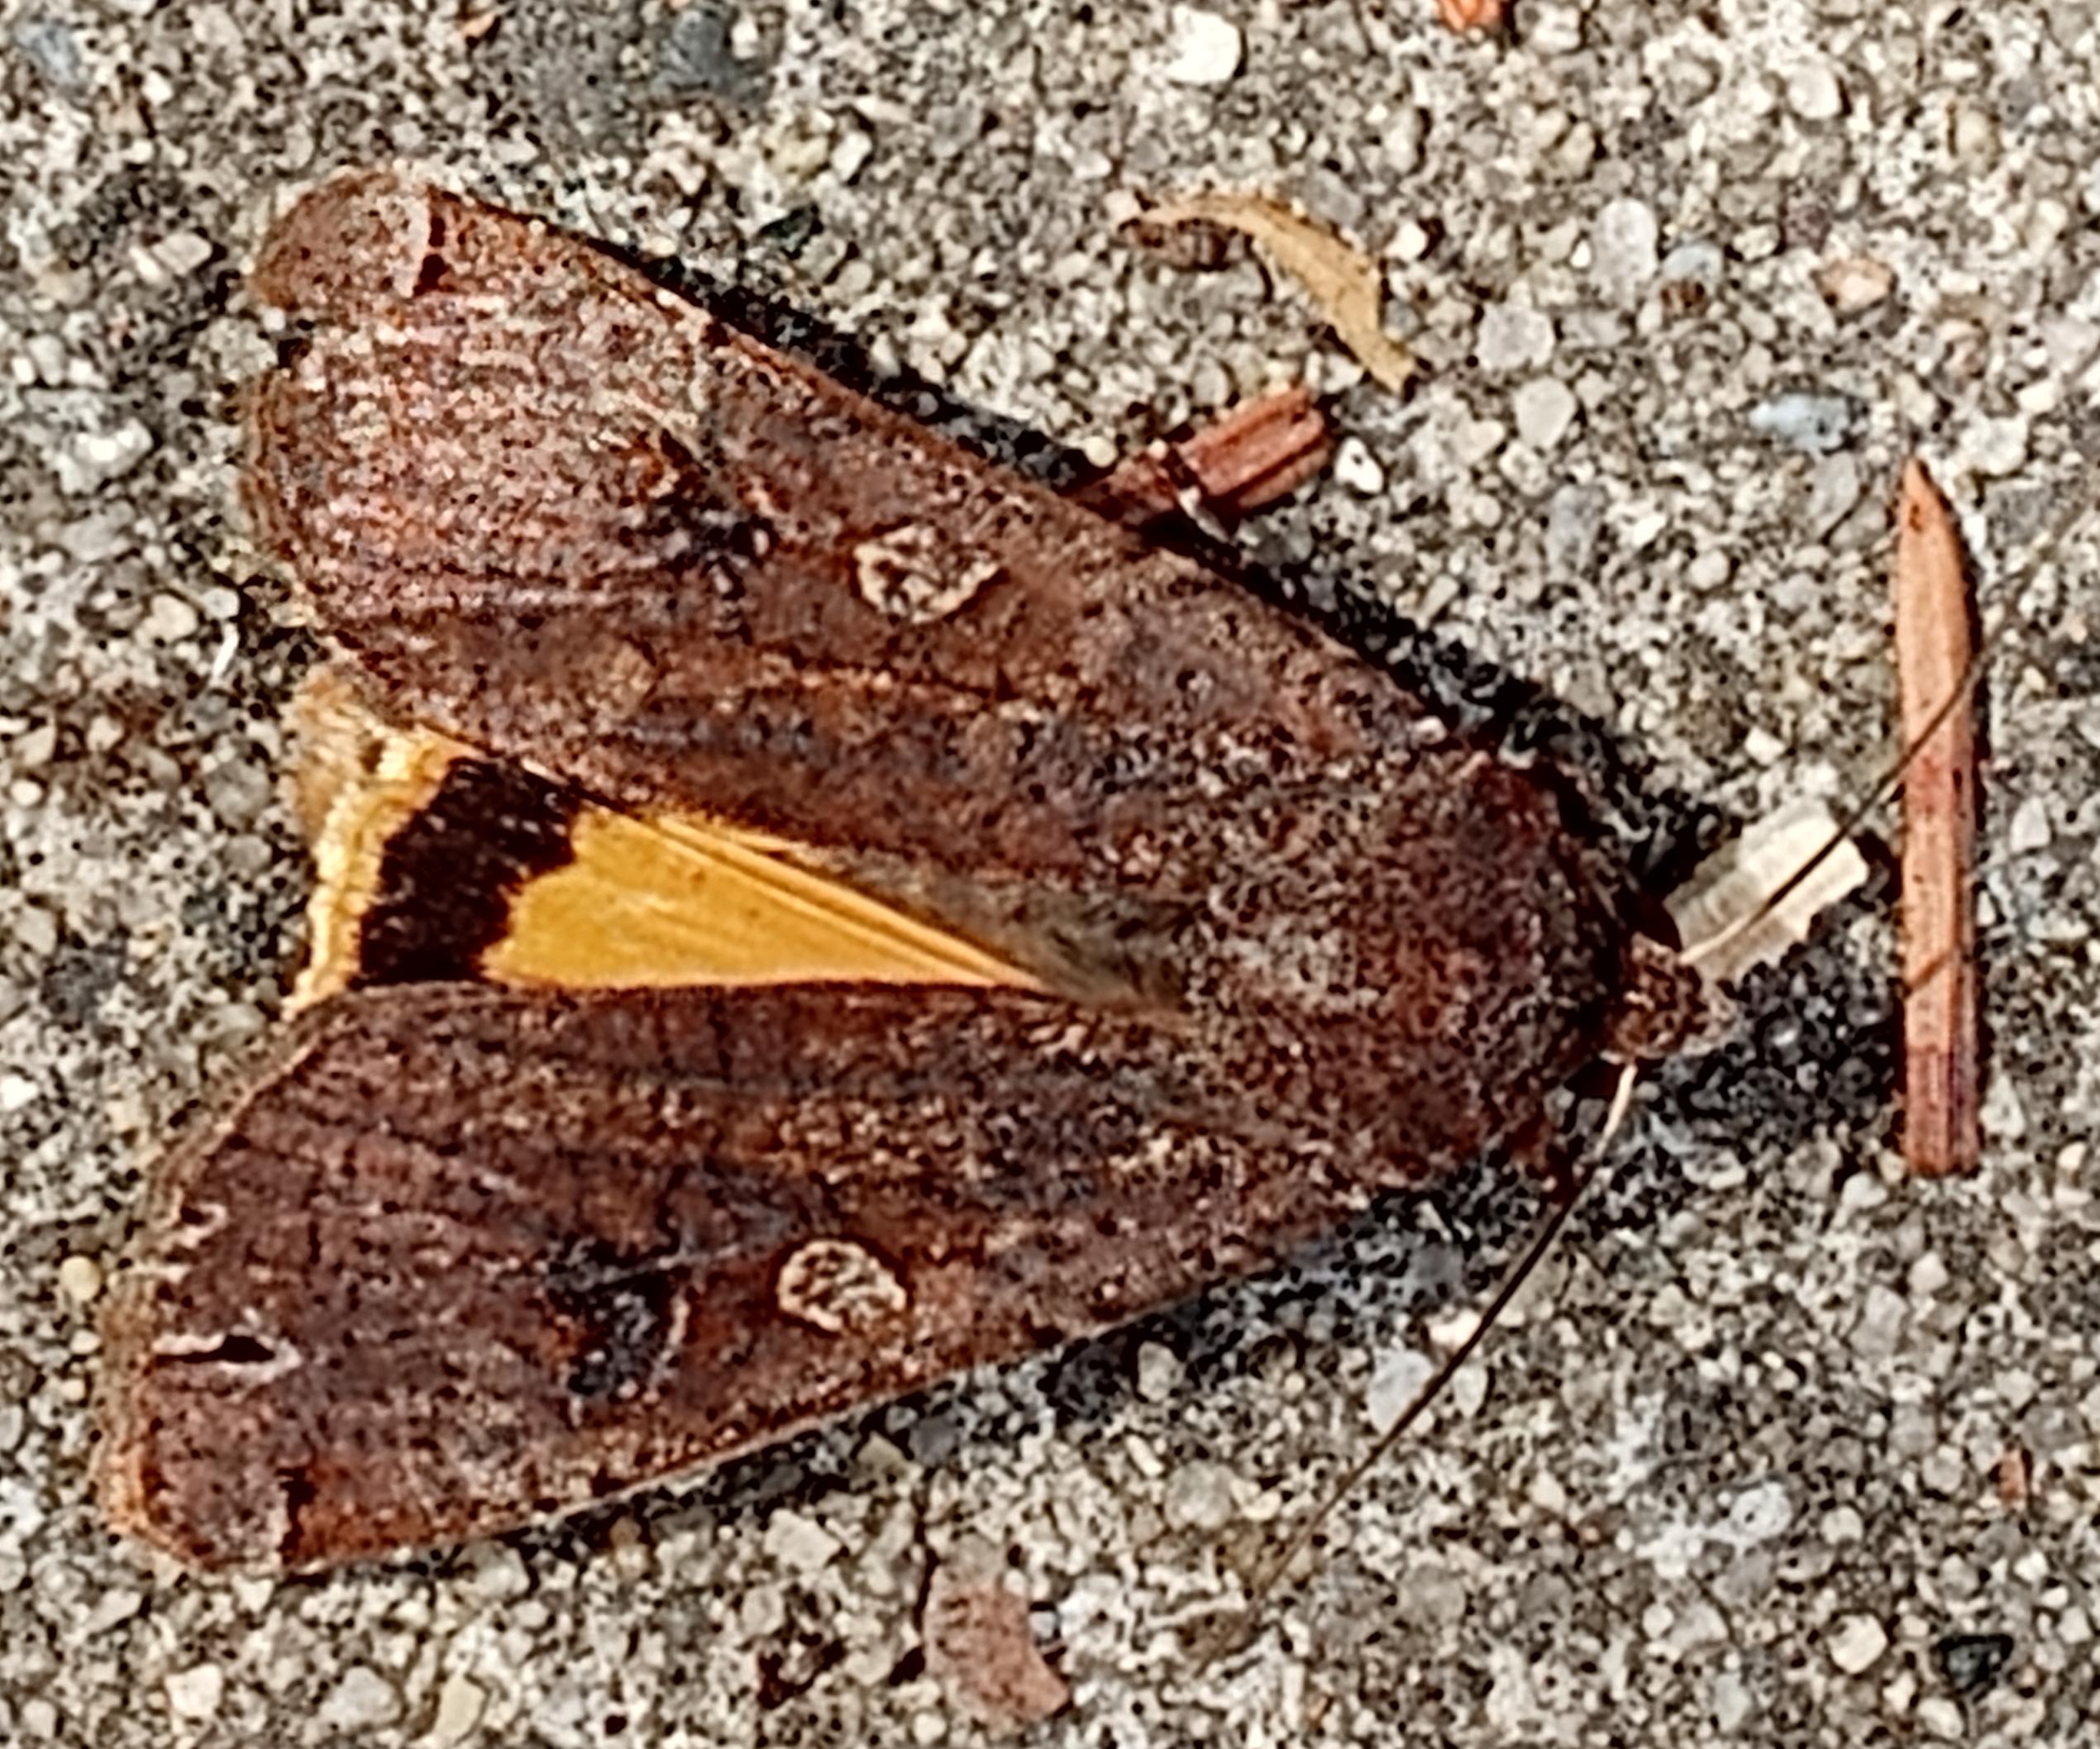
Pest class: cutworms